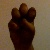
The image shows a hand gesture representing the letter 'E' in Indian Sign Language.